York County Community College

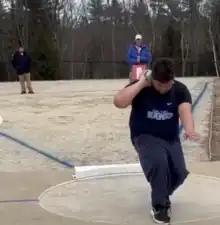
YCCC shotput

In 2021, the school began to offer athletics, including Track and Field, Esports and other activities for students to participate in.